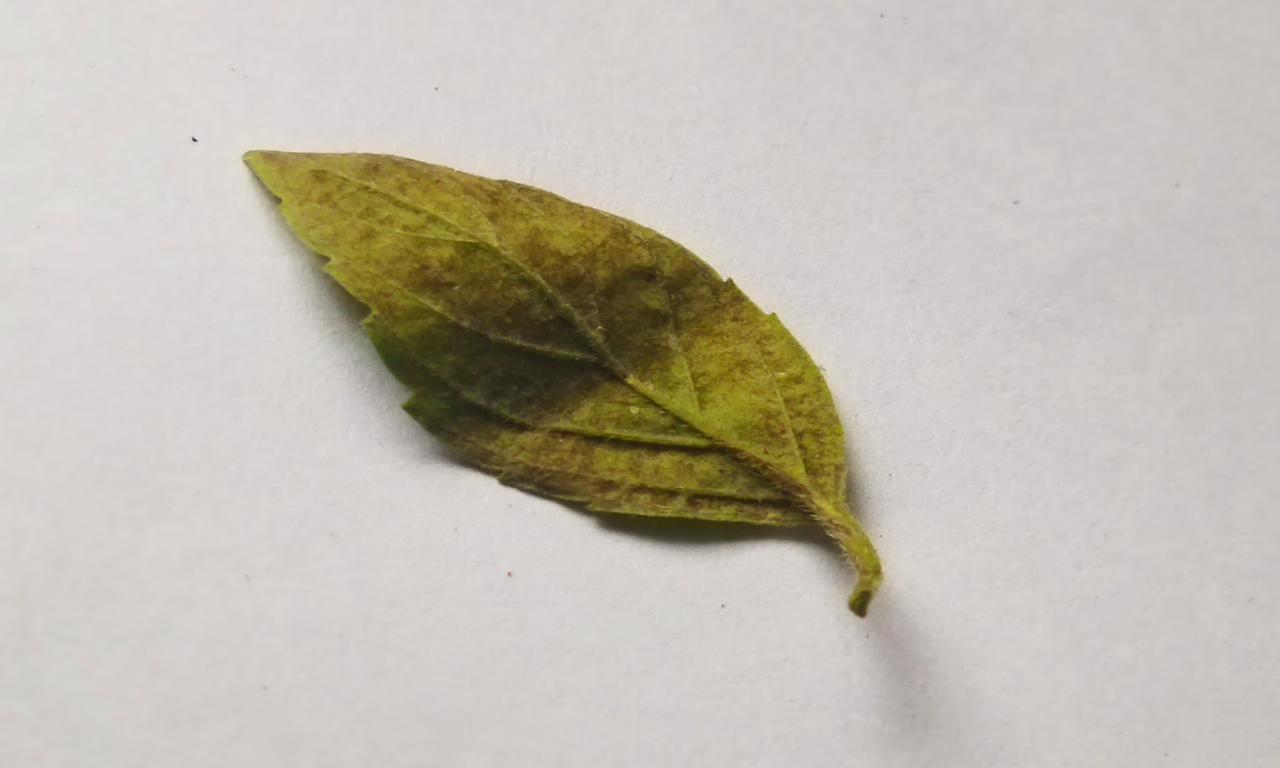
Label: Spoiled